Franck Ribéry

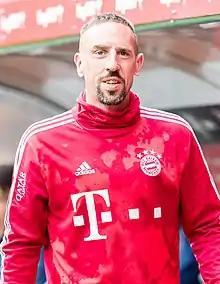
Ribéry with Bayern Munich in 2019

Franck Henry Pierre Ribéry (born 7 April 1983) is a French former professional footballer who primarily played as a winger, preferably on the left side, and was known for his pace, energy, skill, and precise passing. He is regarded as one of the best players of his generation and one of the greatest wingers in the history of the sport.